Ferdinand Möhring

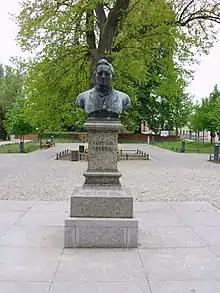

Ferdinand Möhring (18 January 1816 – 1 May 1887) was a German composer, poet, conductor and organist.